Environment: real
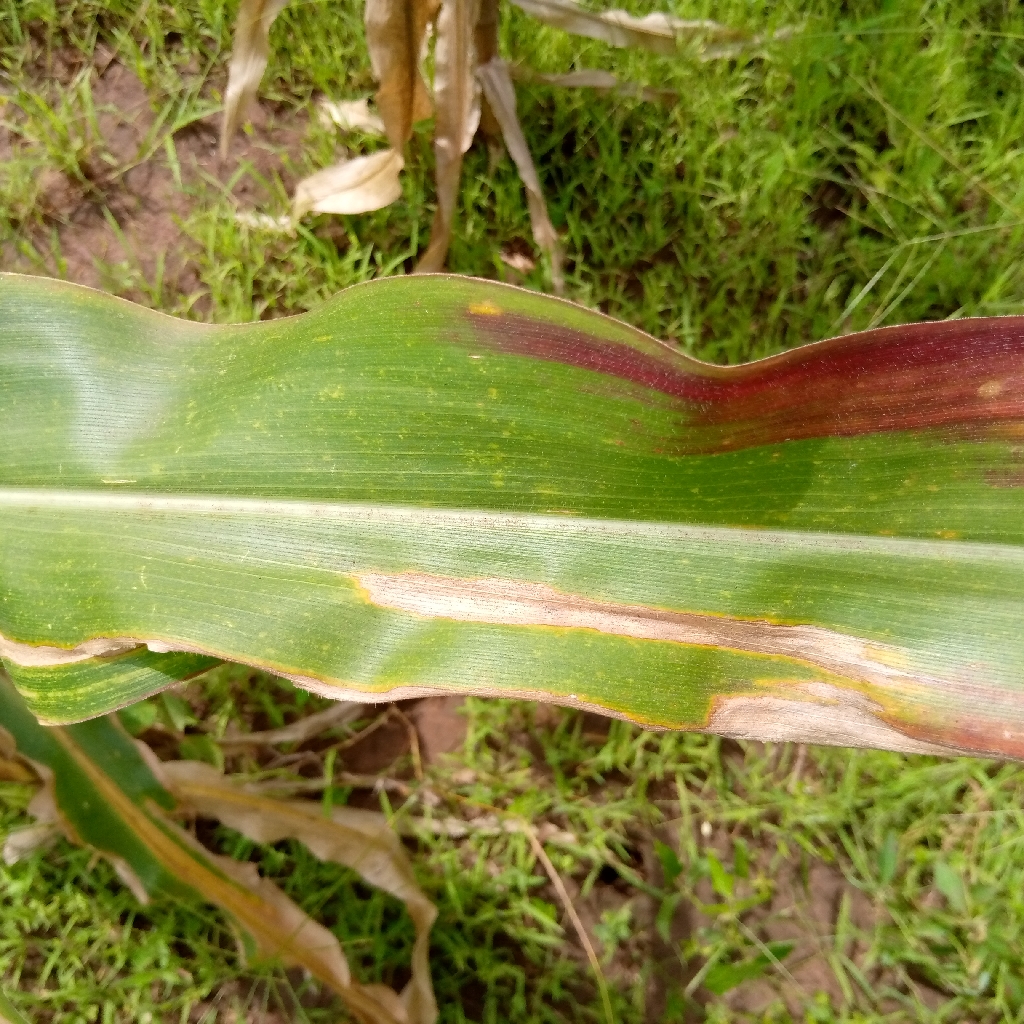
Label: northern_corn_leaf_blight